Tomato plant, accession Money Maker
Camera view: horizontal (90 deg, fisheye); turntable rotation: 0 degrees
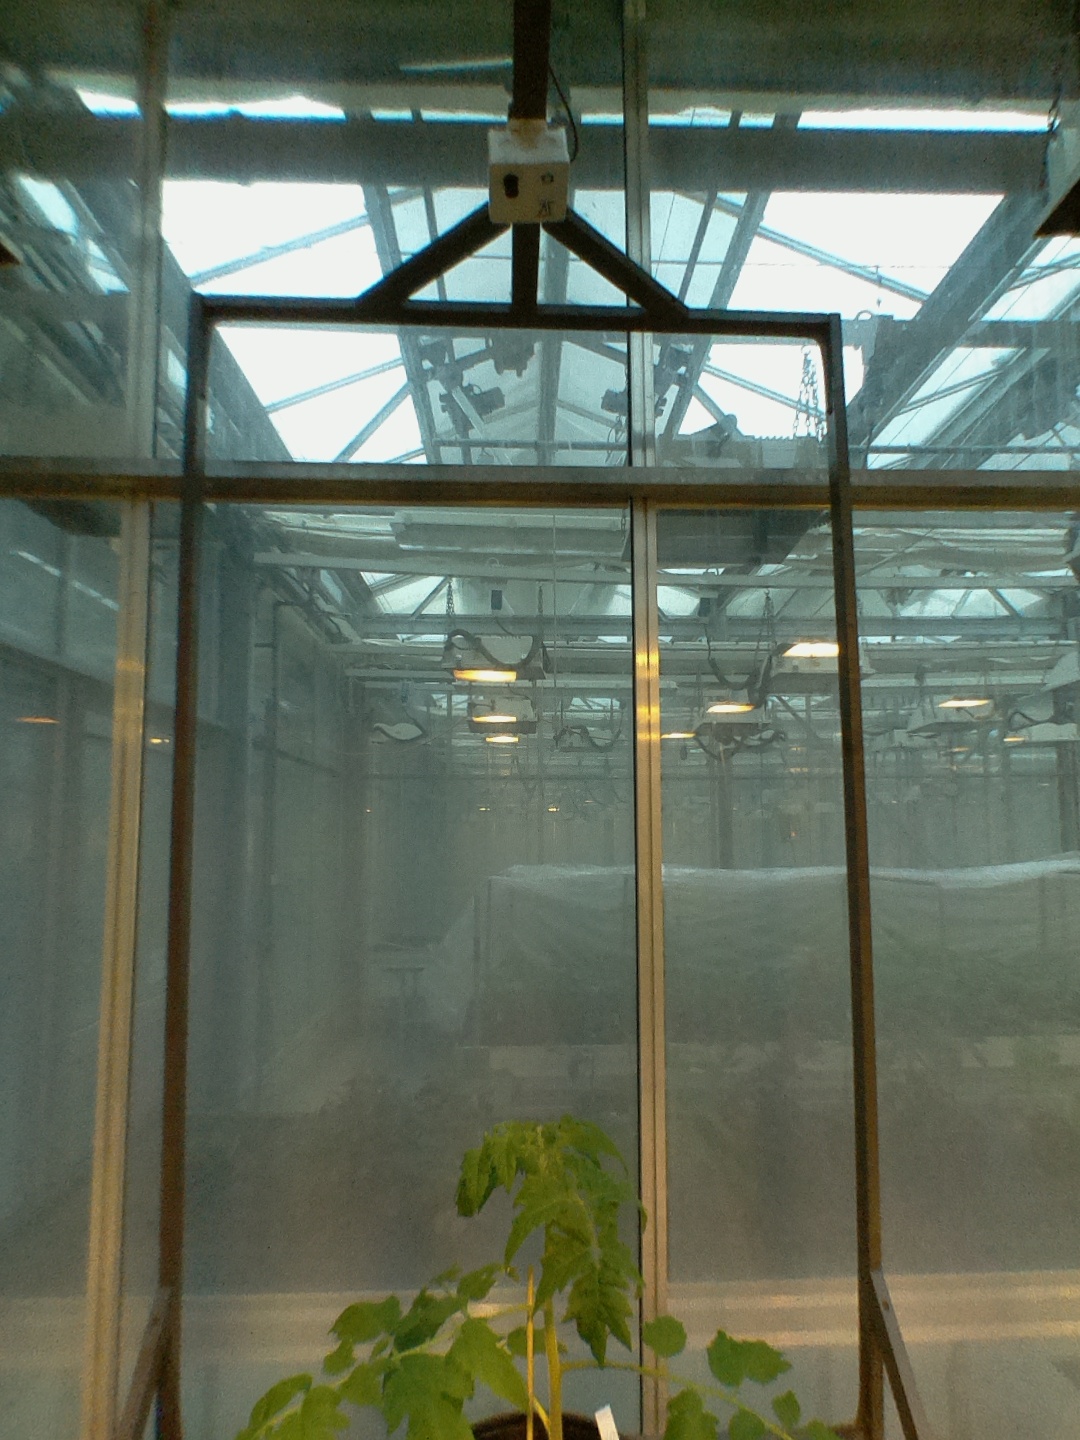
BBCH growth stage 14: 8 of true leaves visible